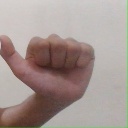
अक्षर: त